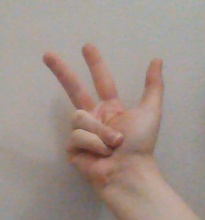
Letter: al